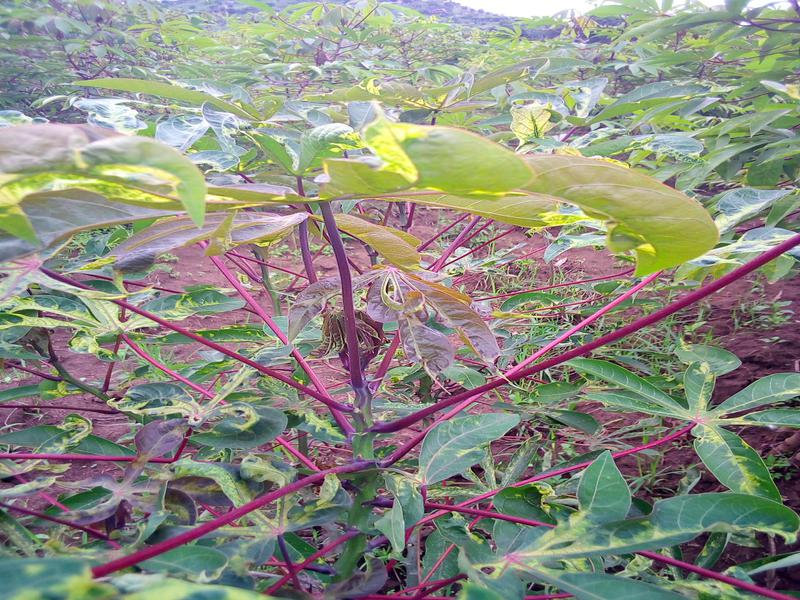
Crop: cassava
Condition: mosaic_disease